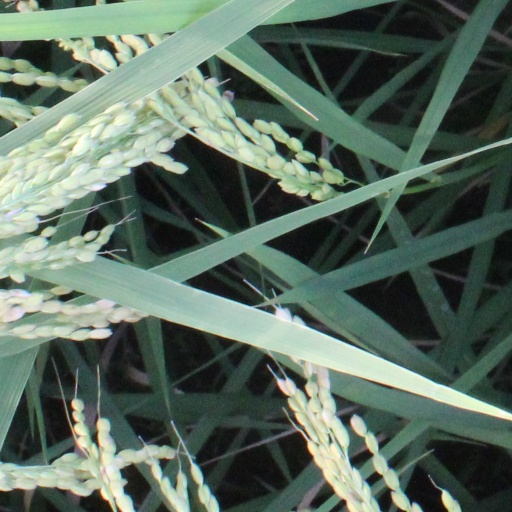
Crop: rice